Rumen Petkov (politician)

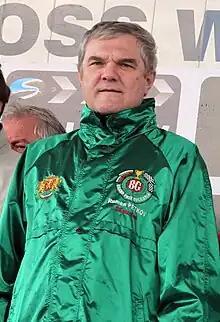
Petkov in 2011

Prior to turning to politics, Petkov received an education in mathematics, studying the subject at the mathematics high school in Pleven and Plovdiv University.